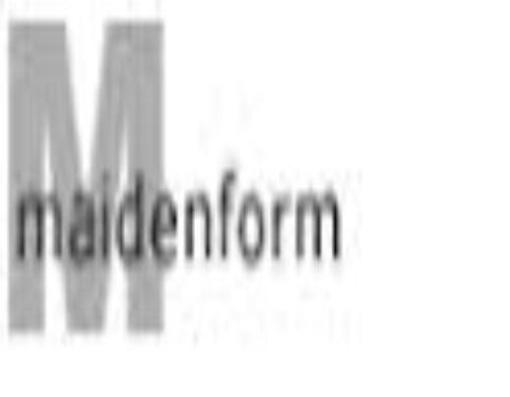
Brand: maidenform
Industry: Clothes